H. H. Asquith

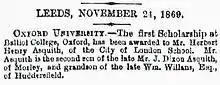
Early press mention of Asquith, 1869

In November 1869 Asquith won a classical scholarship at Balliol College, Oxford, going up the following October. The college's prestige, already high, continued to rise under the recently elected Master, Benjamin Jowett. He sought to raise the standards of the college to the extent that its undergraduates shared what Asquith later called a "tranquil consciousness of effortless superiority". Although Asquith admired Jowett, he was more influenced by T. H. Green, White's Professor of Moral Philosophy. The abstract side of philosophy did not greatly attract Asquith, whose outlook was always practical, but Green's progressive liberal political views appealed to him.